Ronan Keating

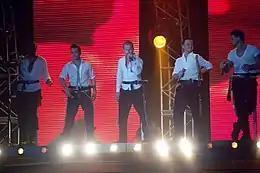
Boyzone performing on tour with Ronan Keating as the lead singer in 2009

In 1993, the then 16-year-old Ronan Keating was the youngest member to join Boyzone. Keating, Keith Duffy, Richard Rock, Shane Lynch, Mark Walton and Stephen Gately were chosen as Boyzone members. Walton and Rock would later leave the group before being replaced by Michael Graham. The group performed in various clubs and pubs before being signed by PolyGram in 1994 and released a cover version of "Working My Way Back to You" by The Four Seasons. The group also released a cover version of "Love Me for a Reason" which would peak on several charts. In 1998, his mother died at the age of 51 from breast cancer, resulting in the establishment of the Marie Keating Foundation.